Culture of Singapore

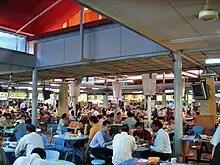
A hawker centre in Lavender, Singapore

Many Singaporeans are bilingual. Most speak Singaporean English and another language, most commonly Mandarin, Malay, Tamil or Singapore Colloquial English (Singlish). Singapore Standard English is virtually the same as British, Malaysian, and Indian Standard English in most aspects of grammar and spelling, though there are some differences in vocabulary as well as minor ones in spelling; for example, the word 'swap' is commonly spelled 'swop', as is standard in "The Straits Times".